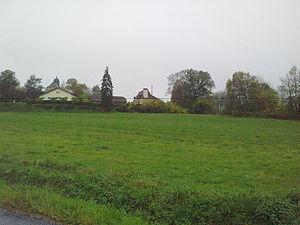
Cadillon
Cadillon est une commune française, située dans le département des Pyrénées-Atlantiques en région Nouvelle-Aquitaine.